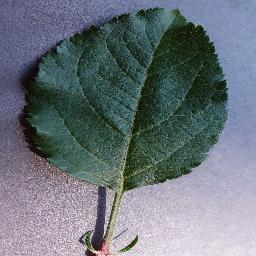
Label: Apple___healthy